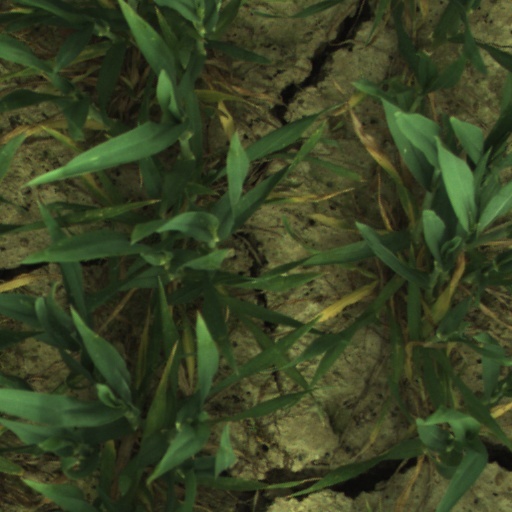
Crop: wheat